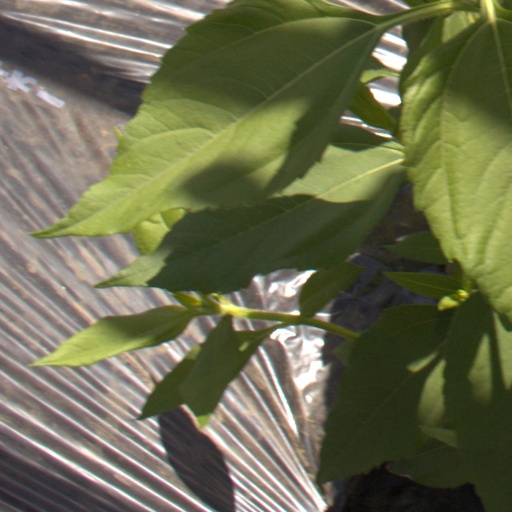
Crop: Jerusalem artichoke